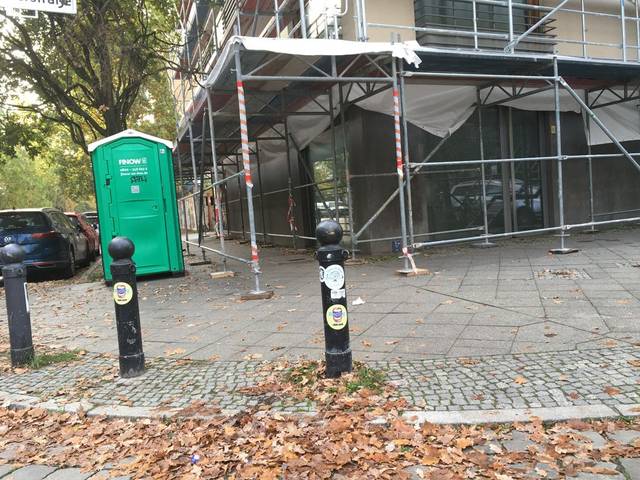
Region: Germany
Coordinates: 52.531, 13.395